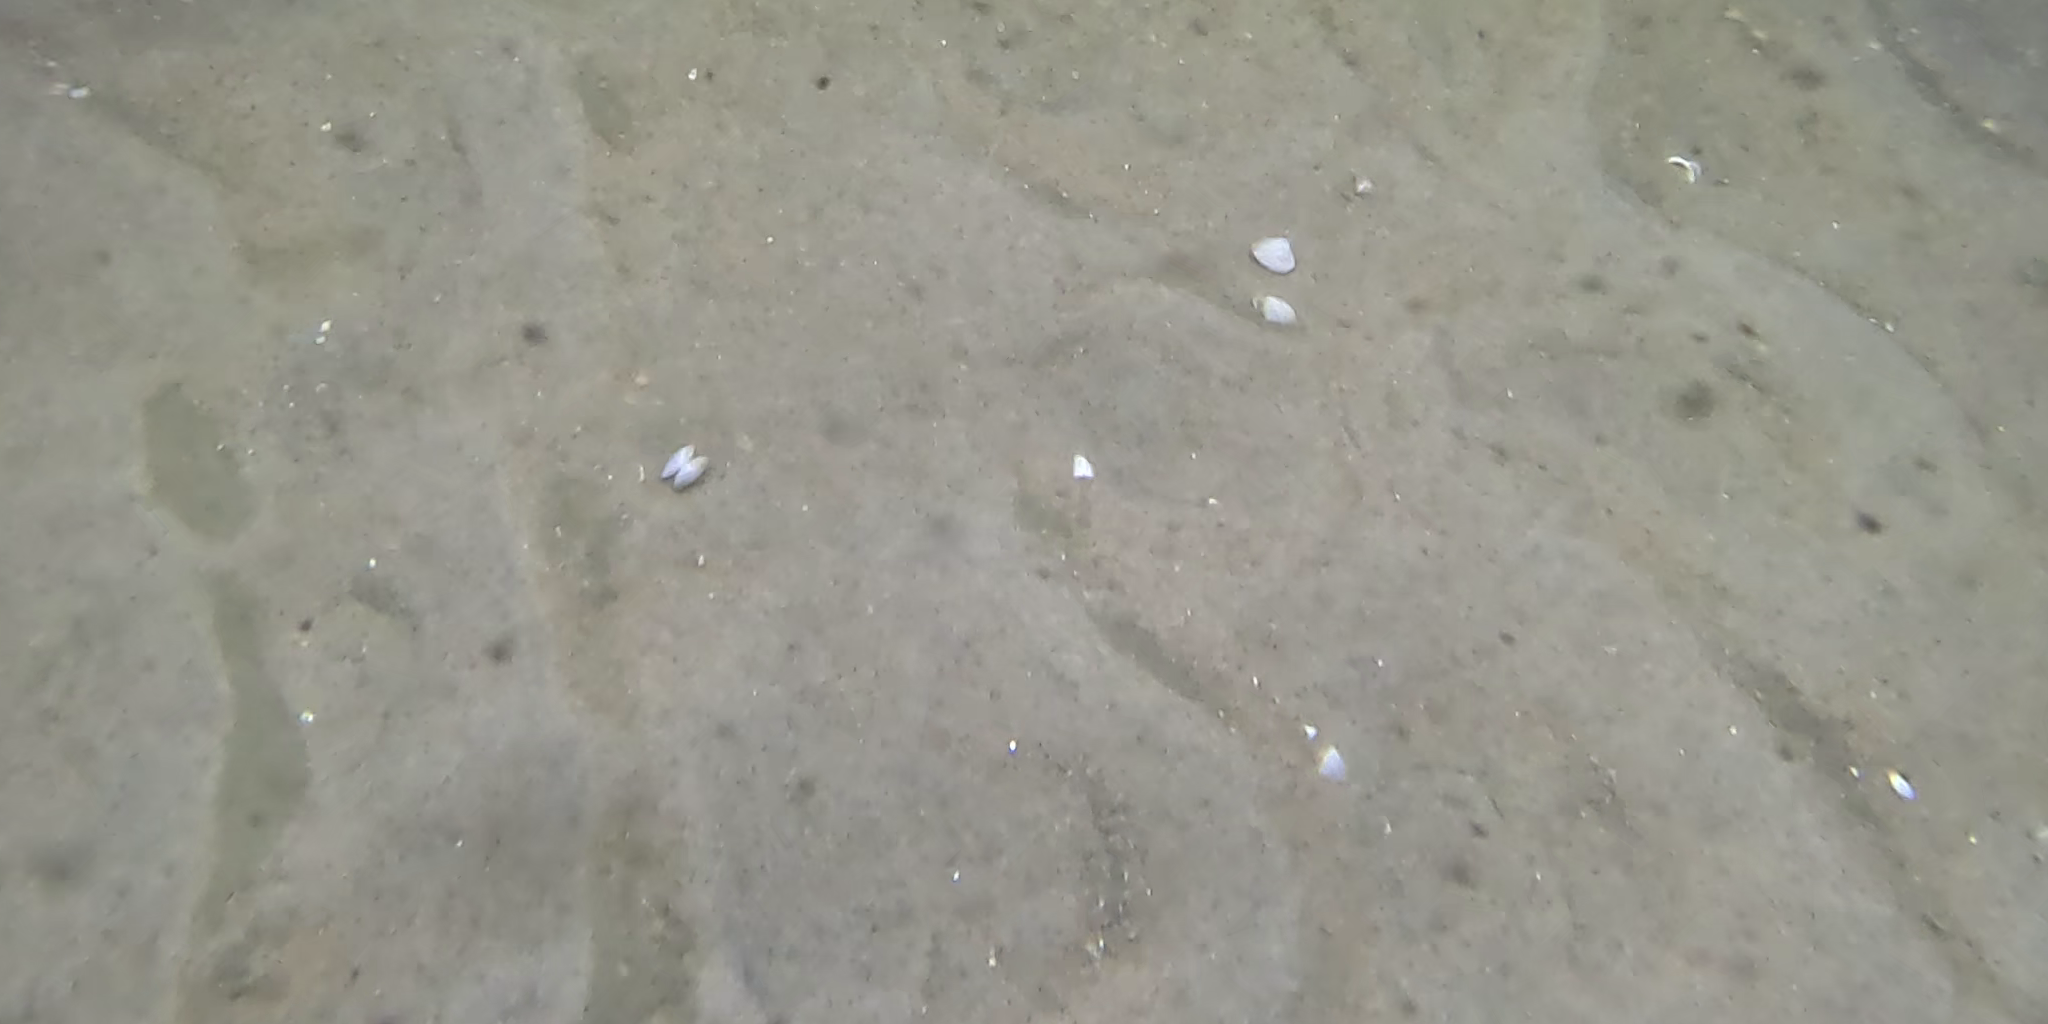
Seabed habitat: sand